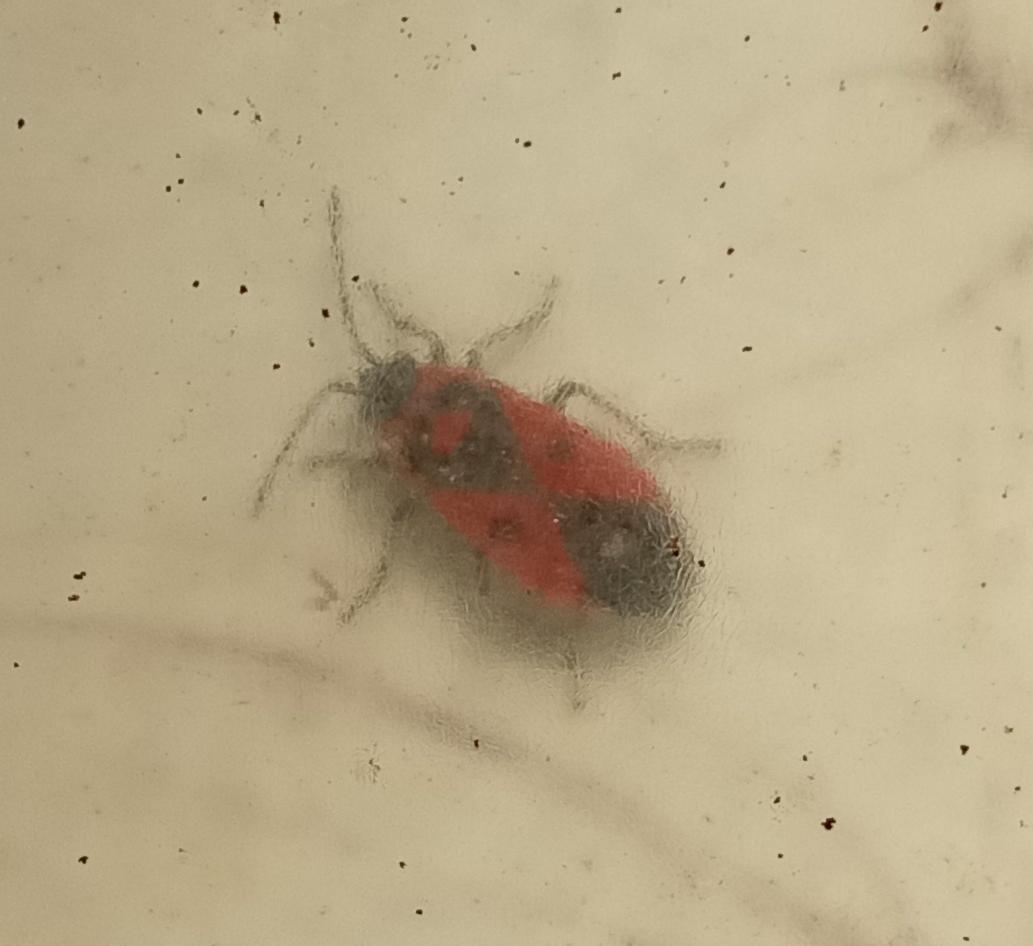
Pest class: occasional_pest